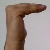
The image shows a hand gesture representing a space in Indian Sign Language.